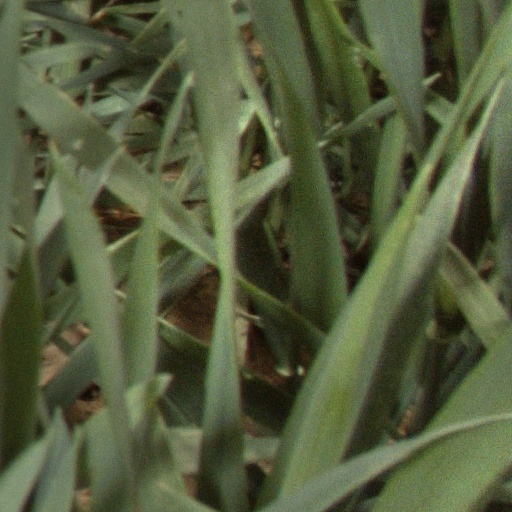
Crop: wheat